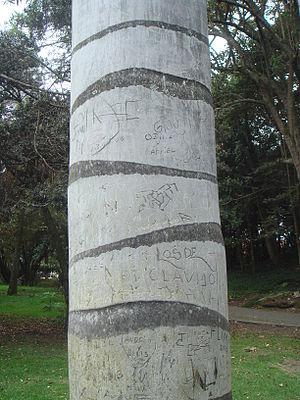
Le Céroxyle de Quindío ou Palmier à cire du Quindío est une espèce de palmiers du genre Ceroxylon qui appartient à la sous-famille des Ceroxyloideae. L'espèce est présente sur les reliefs de la région andine en Colombie. C'est un des symboles nationaux colombiens. C'est la plus grande espèce de palmiers au monde, pouvant atteindre jusqu'à 65 m de hauteur.